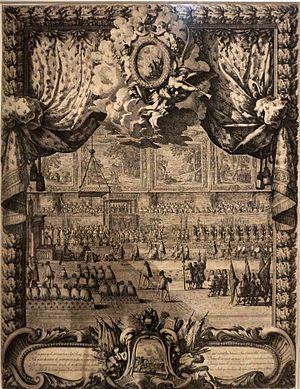
Lors de l' exposition Sacres Royaux, de Louis XIII à Charles.
Cette page concerne l’année 1654 du calendrier grégorien.